Grand Duke Dmitri Pavlovich of Russia

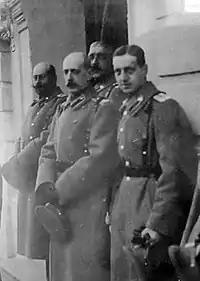
Grand Duke Dimitri (on the right) next to his father Grand Duke Paul Alexandrovich during the war

Grand Duke Dmitri was born on 18 September [O.S. 6 September] 1891 as the second child and only son of Grand Duke Paul Alexandrovich and his first wife, Grand Duchess Alexandra Georgievna of Russia, born Princess Alexandra of Greece and Denmark. Dmitri's father, Grand Duke Paul Alexandrovich, was the youngest child of Tsar Alexander II of Russia and his first wife, Empress Maria Alexandrovna. Dmitri's mother, Alexandra, was a daughter of George I of Greece and Olga Konstantinovna of Russia, and a sister of King Constantine I, and Andrew who was the father of Prince Philip, Duke of Edinburgh, making them first cousins. He was also first cousins to Marie, Queen of Romania and Grand Duchess Victoria Feodorovna of Russia, who were the daughters of his paternal aunt Grand Duchess Maria Alexandrovna of Russia who married Alfred, Duke of Saxe-Coburg and Gotha, the second son of Queen Victoria and Prince Albert of Saxe-Coburg and Gotha.